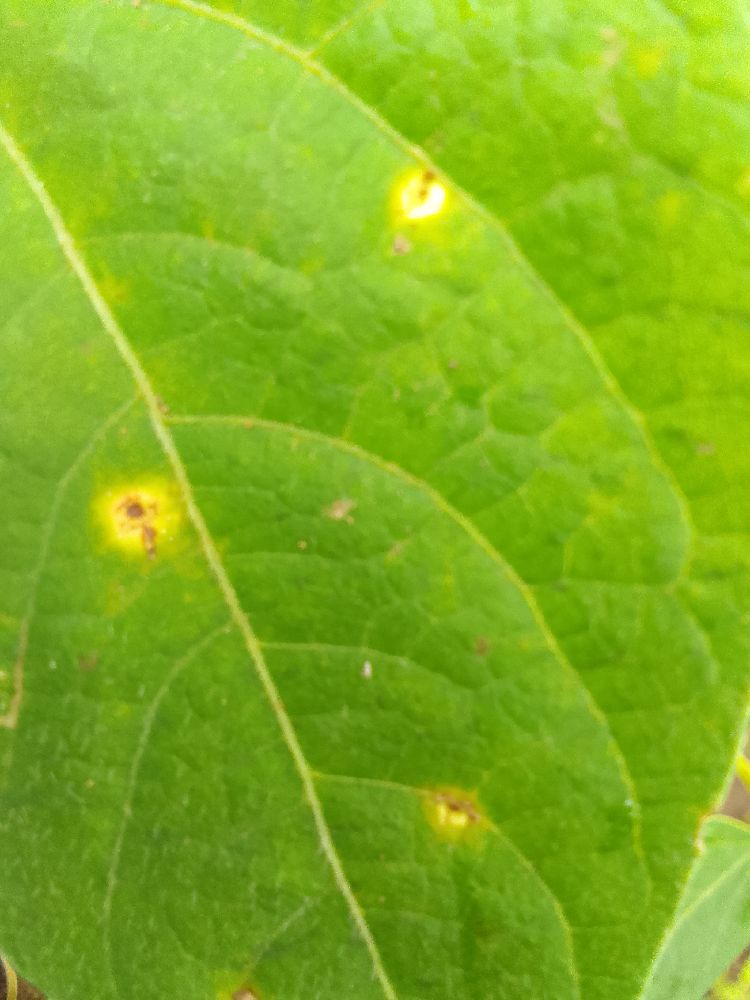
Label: rust